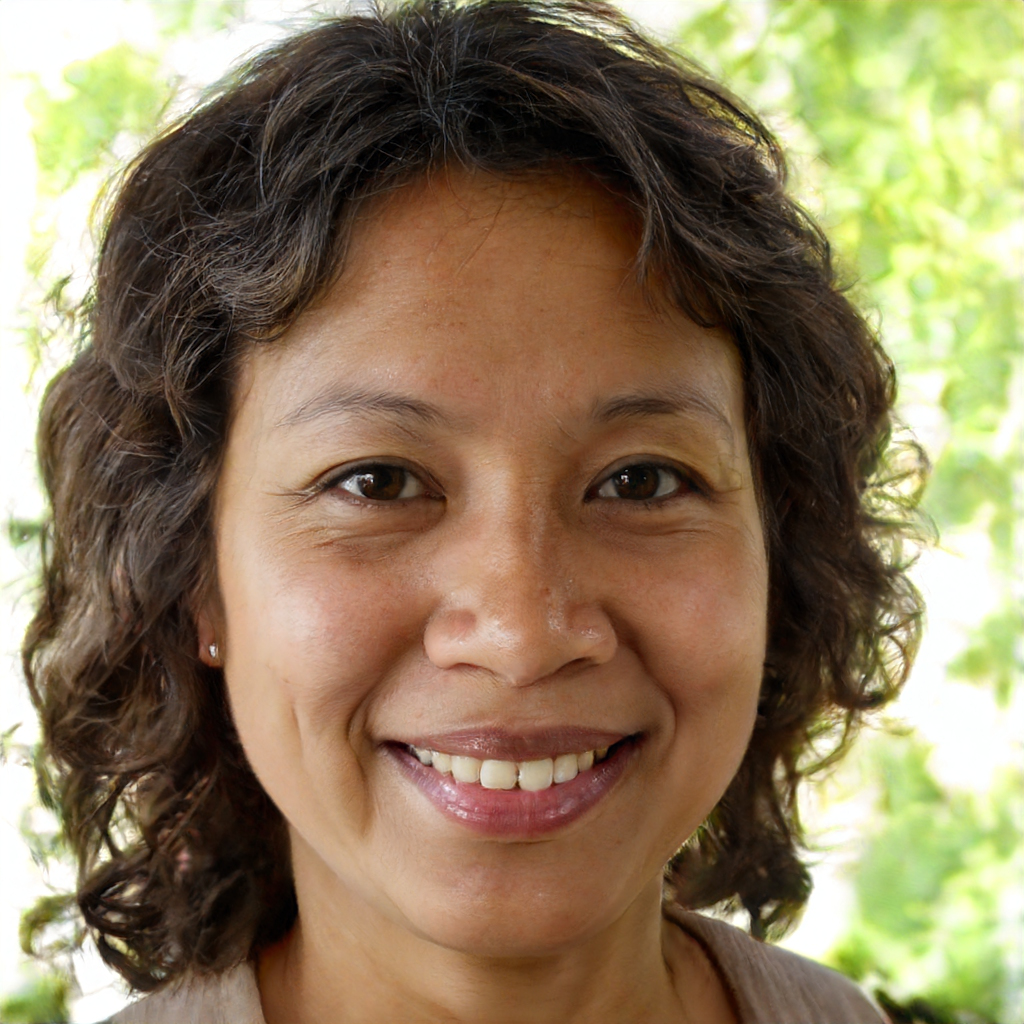
Gender: Female